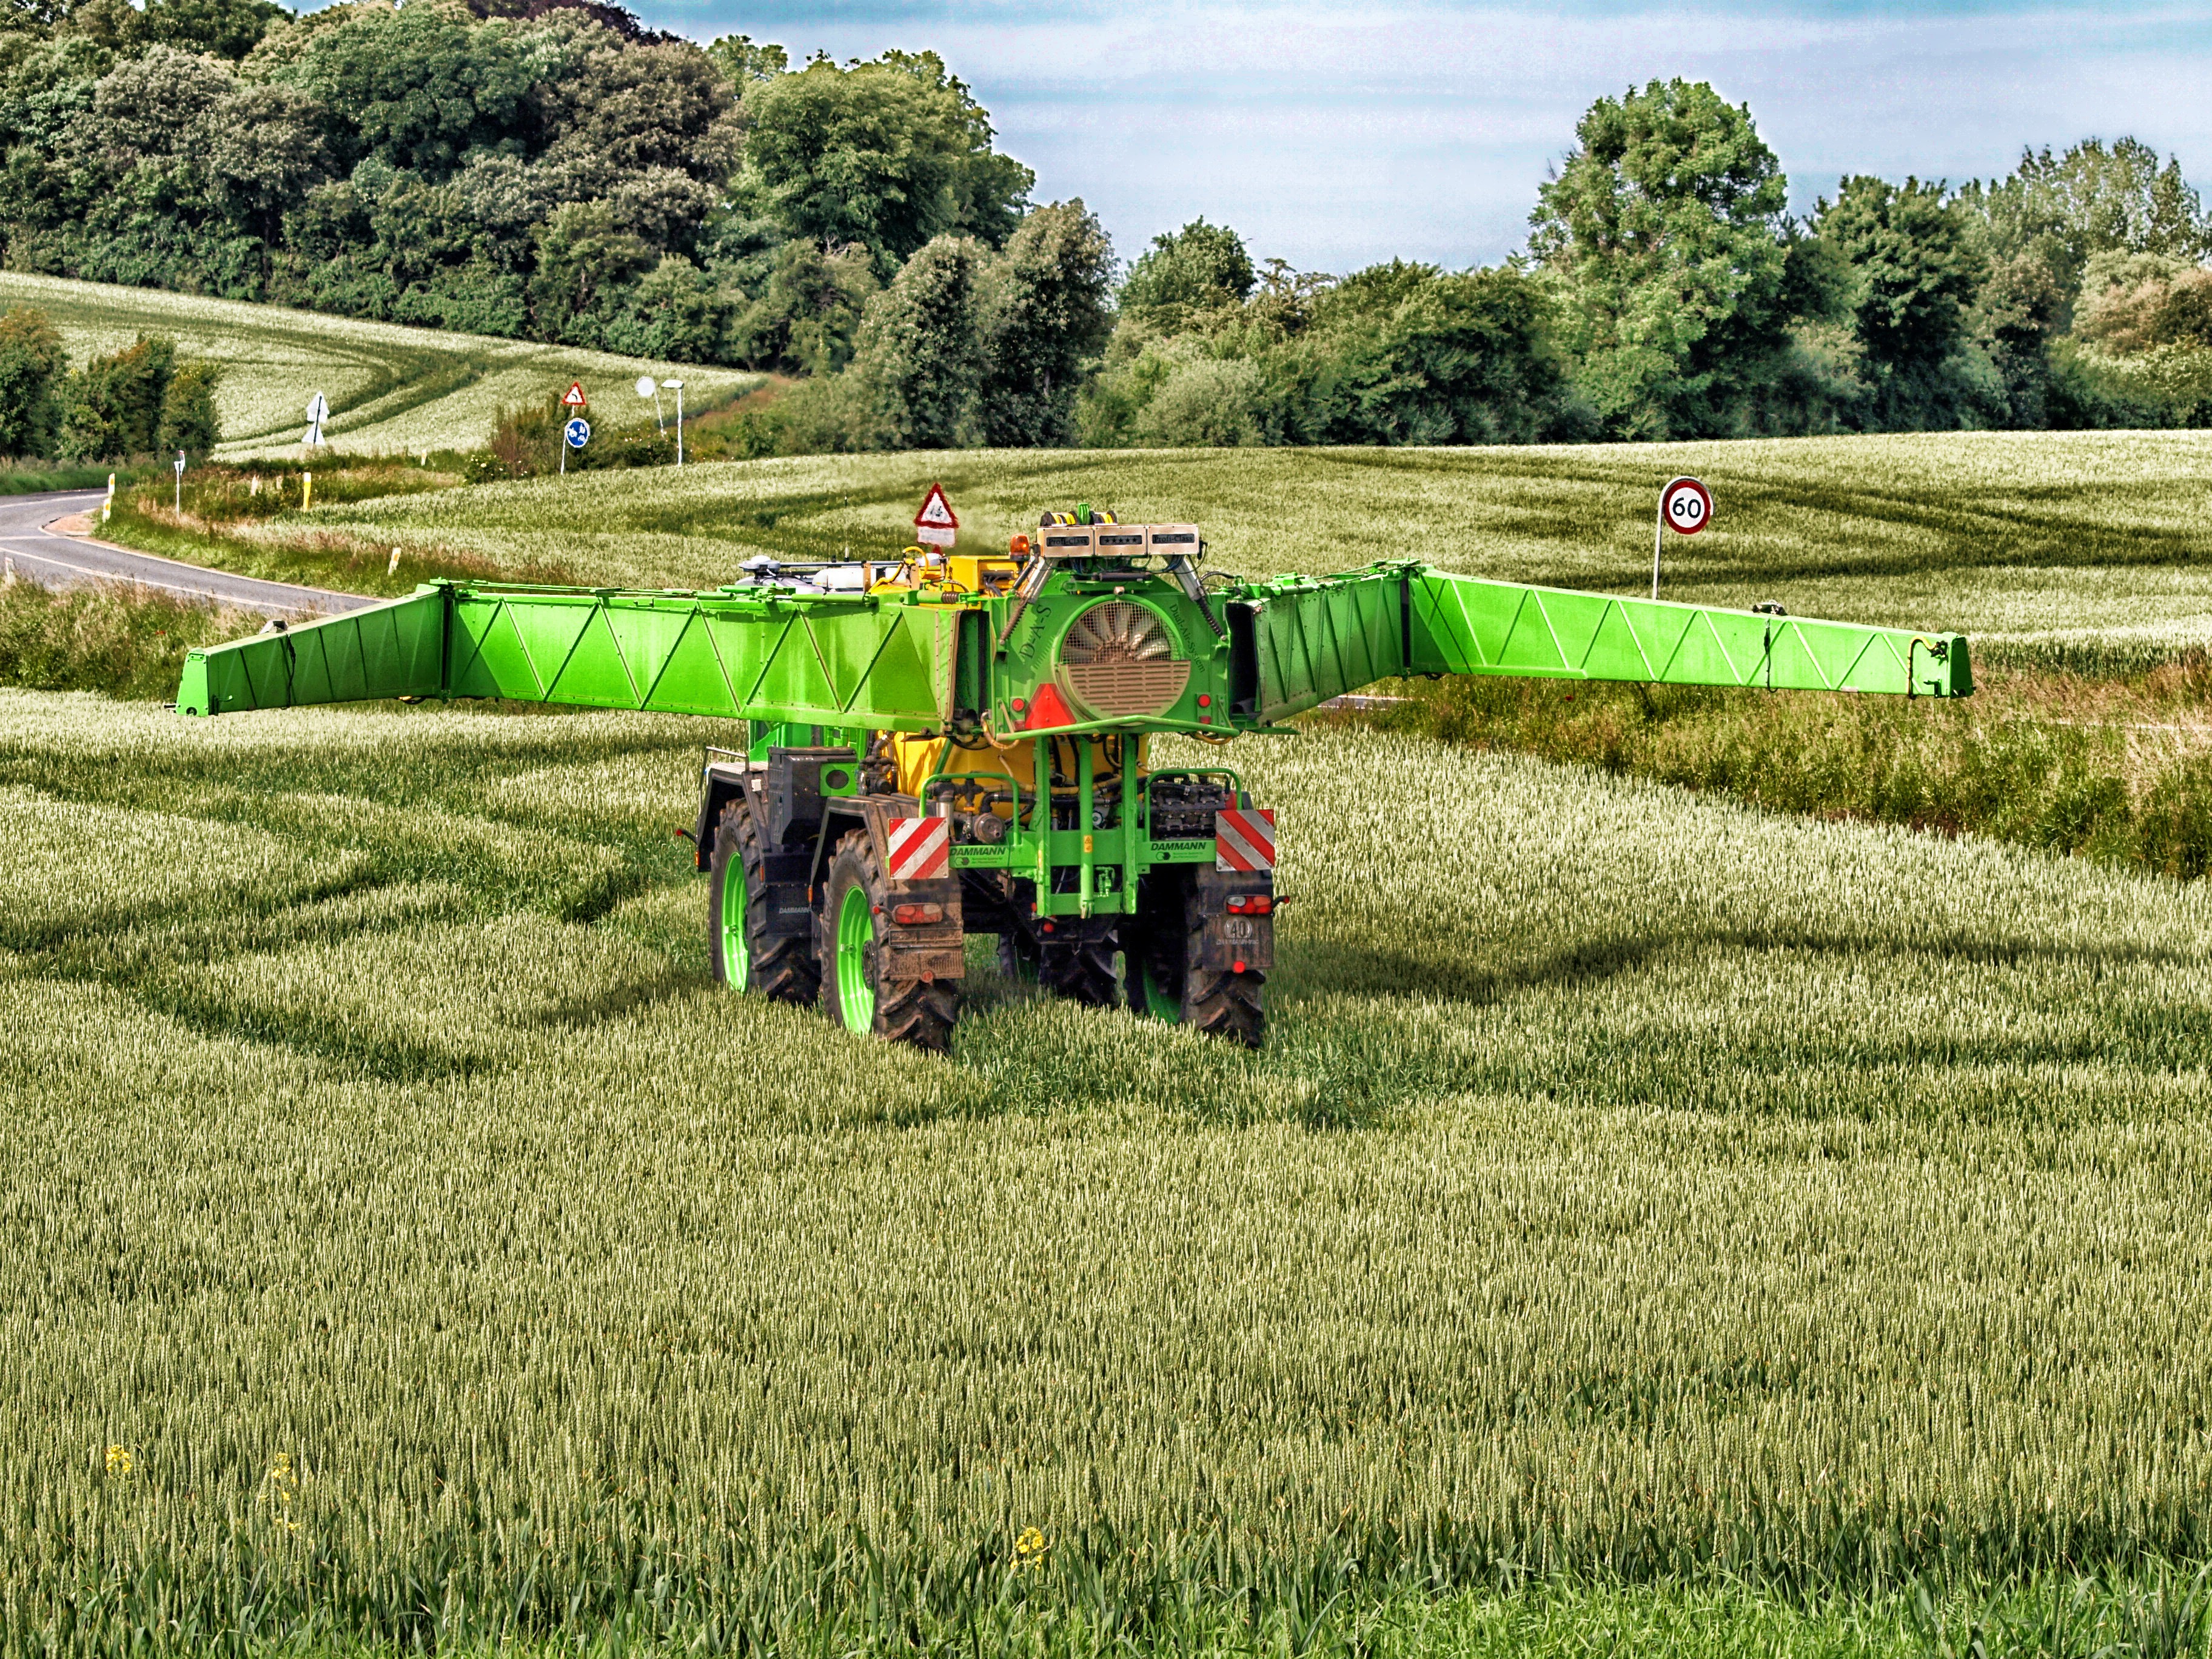
landscape, nature, grass, plant, tractor, field, farm, lawn, meadow, grain, prairie, countryside, flower, country, summer, rural, spring, harvest, vehicle, crop, scenic, pasture, soil, agriculture, plain, trees, outside, hdr, fields, grassland, plantation, denmark, rural area, sprayer, paddy field, grass family